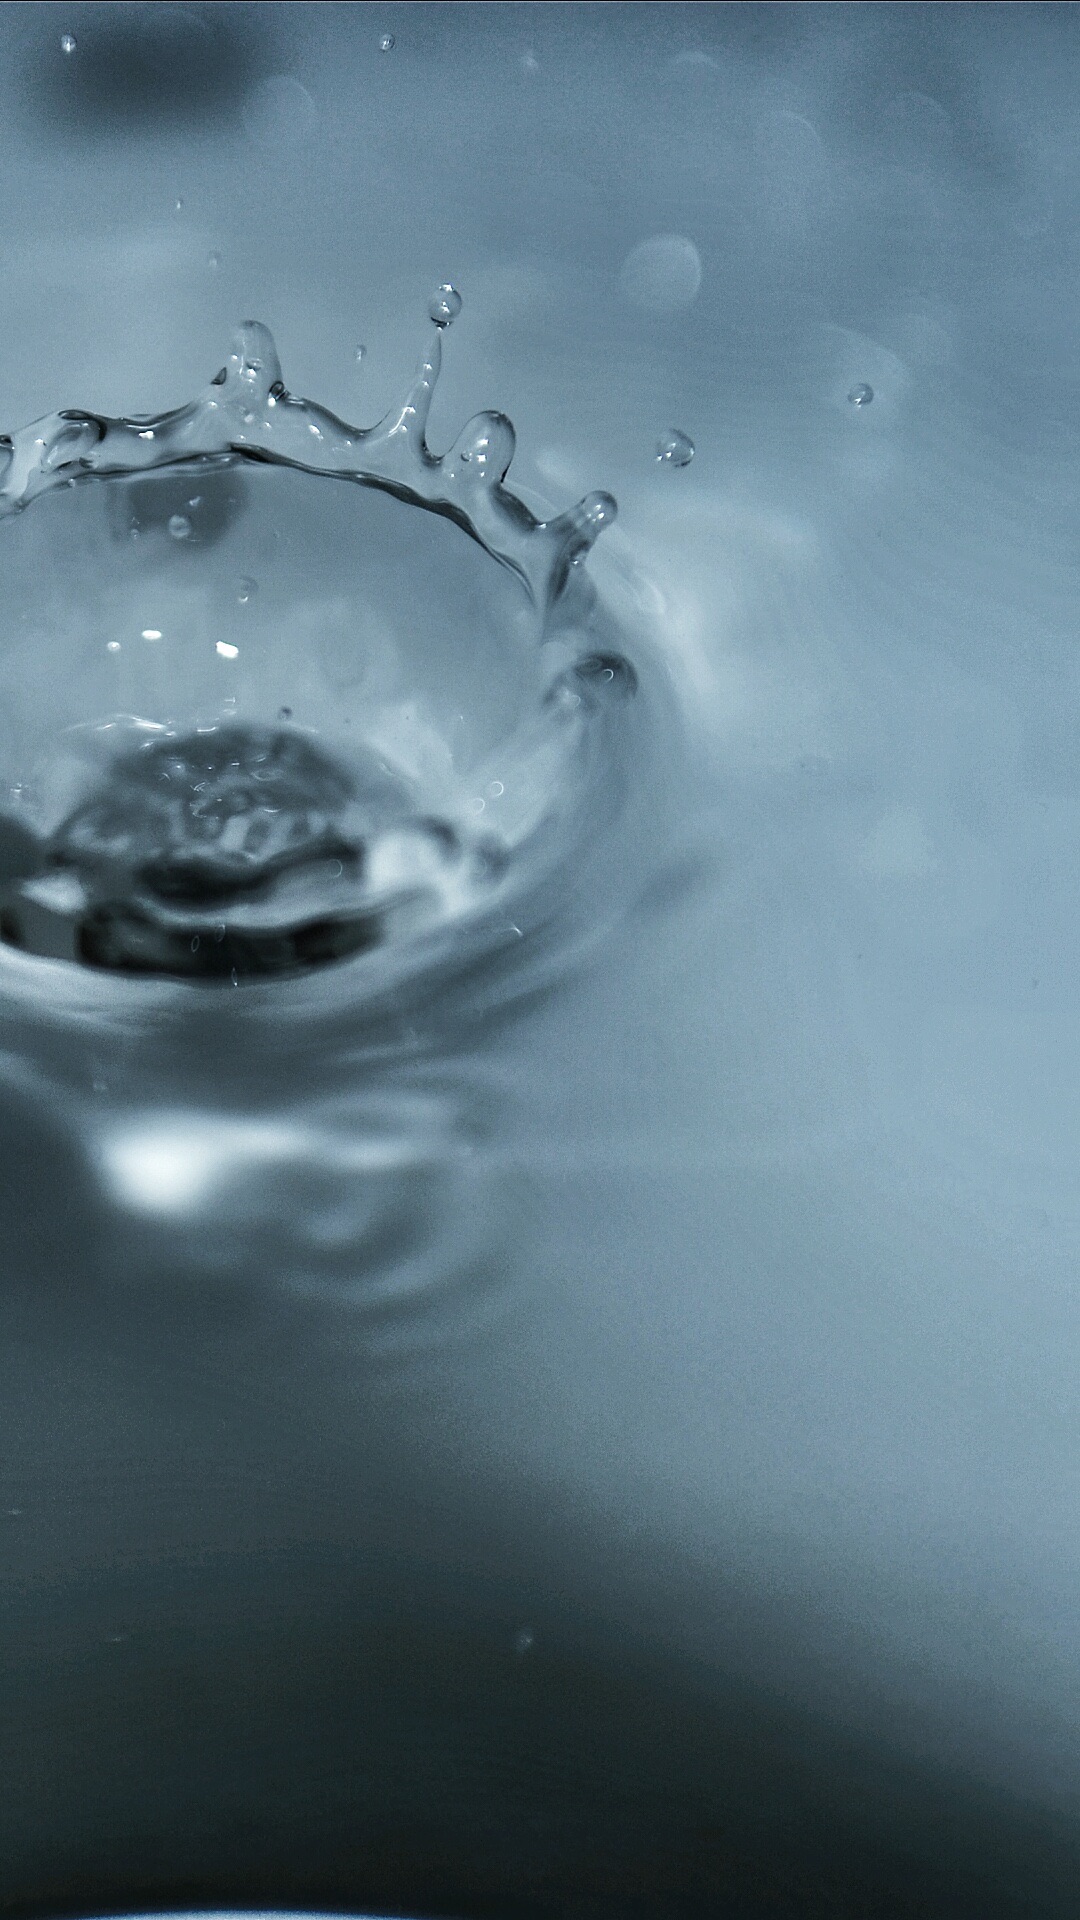
water, drop, black and white, wave, atmosphere, ice, reflection, weather, monochrome, close up, freezing, macro photography